Lunsford Richardson

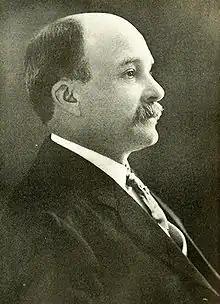

Lunsford Richardson (December 29, 1854 - August 21, 1919) was an American pharmacist from Selma, North Carolina, and the founder of Vick Chemical Company (which became Richardson Vicks Inc.).